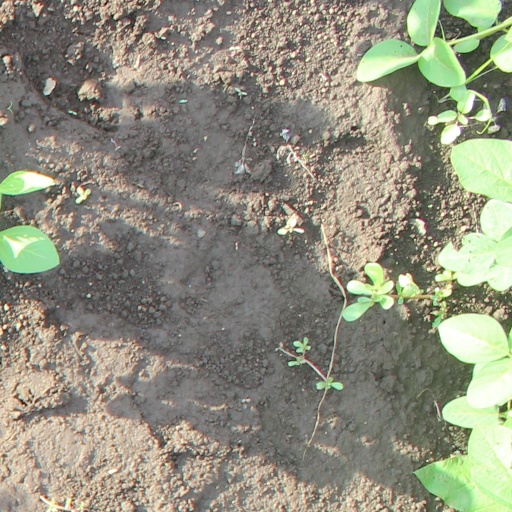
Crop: soybean